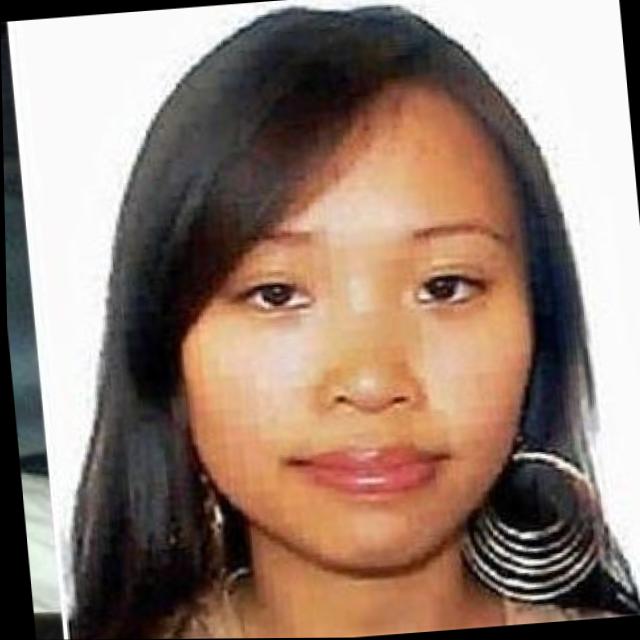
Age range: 21-44